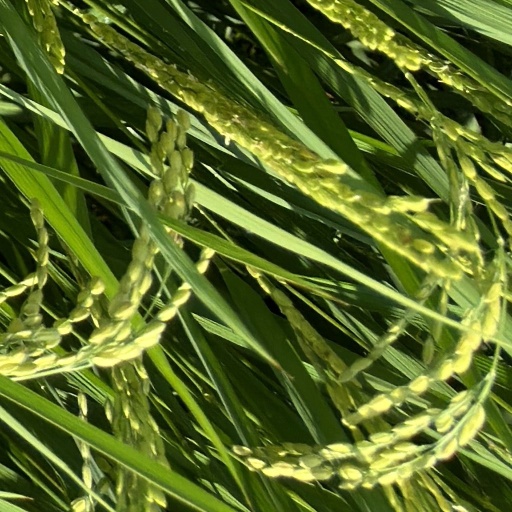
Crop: rice